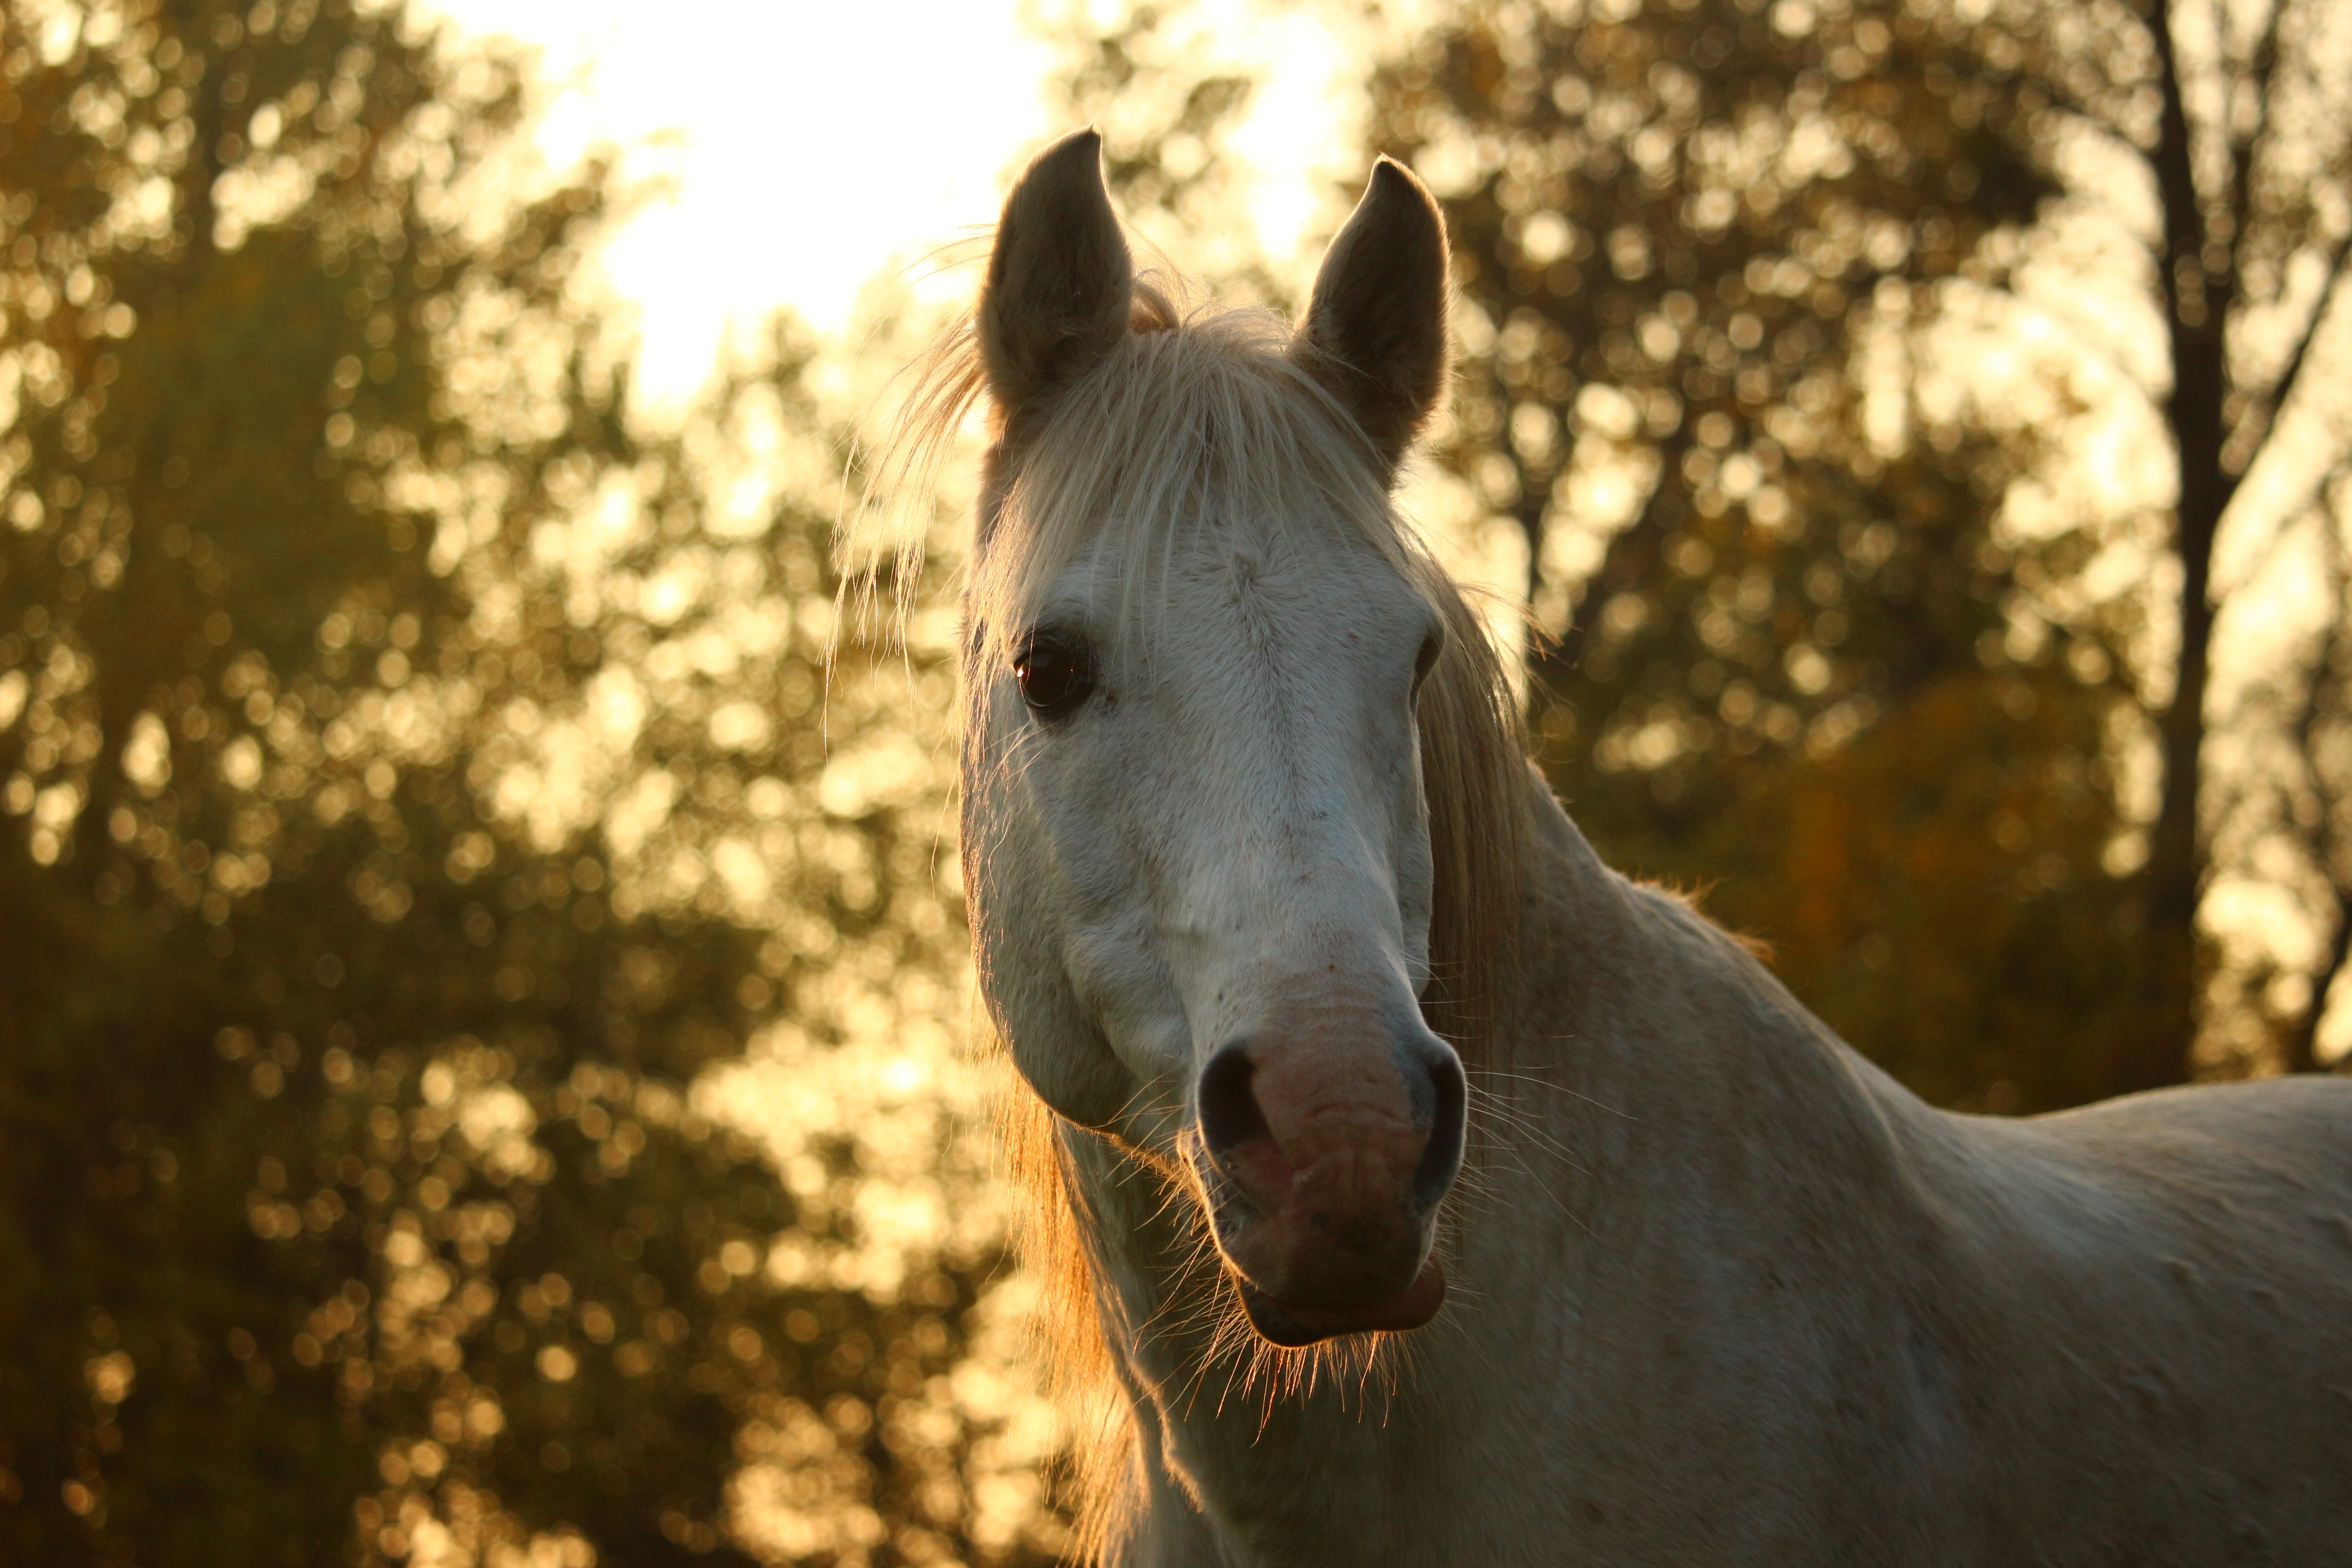
nature, wildlife, horse, autumn, mammal, stallion, mane, fauna, vertebrate, mare, mold, horse head, thoroughbred arabian, pferdeportrait, horse like mammal, mustang horse